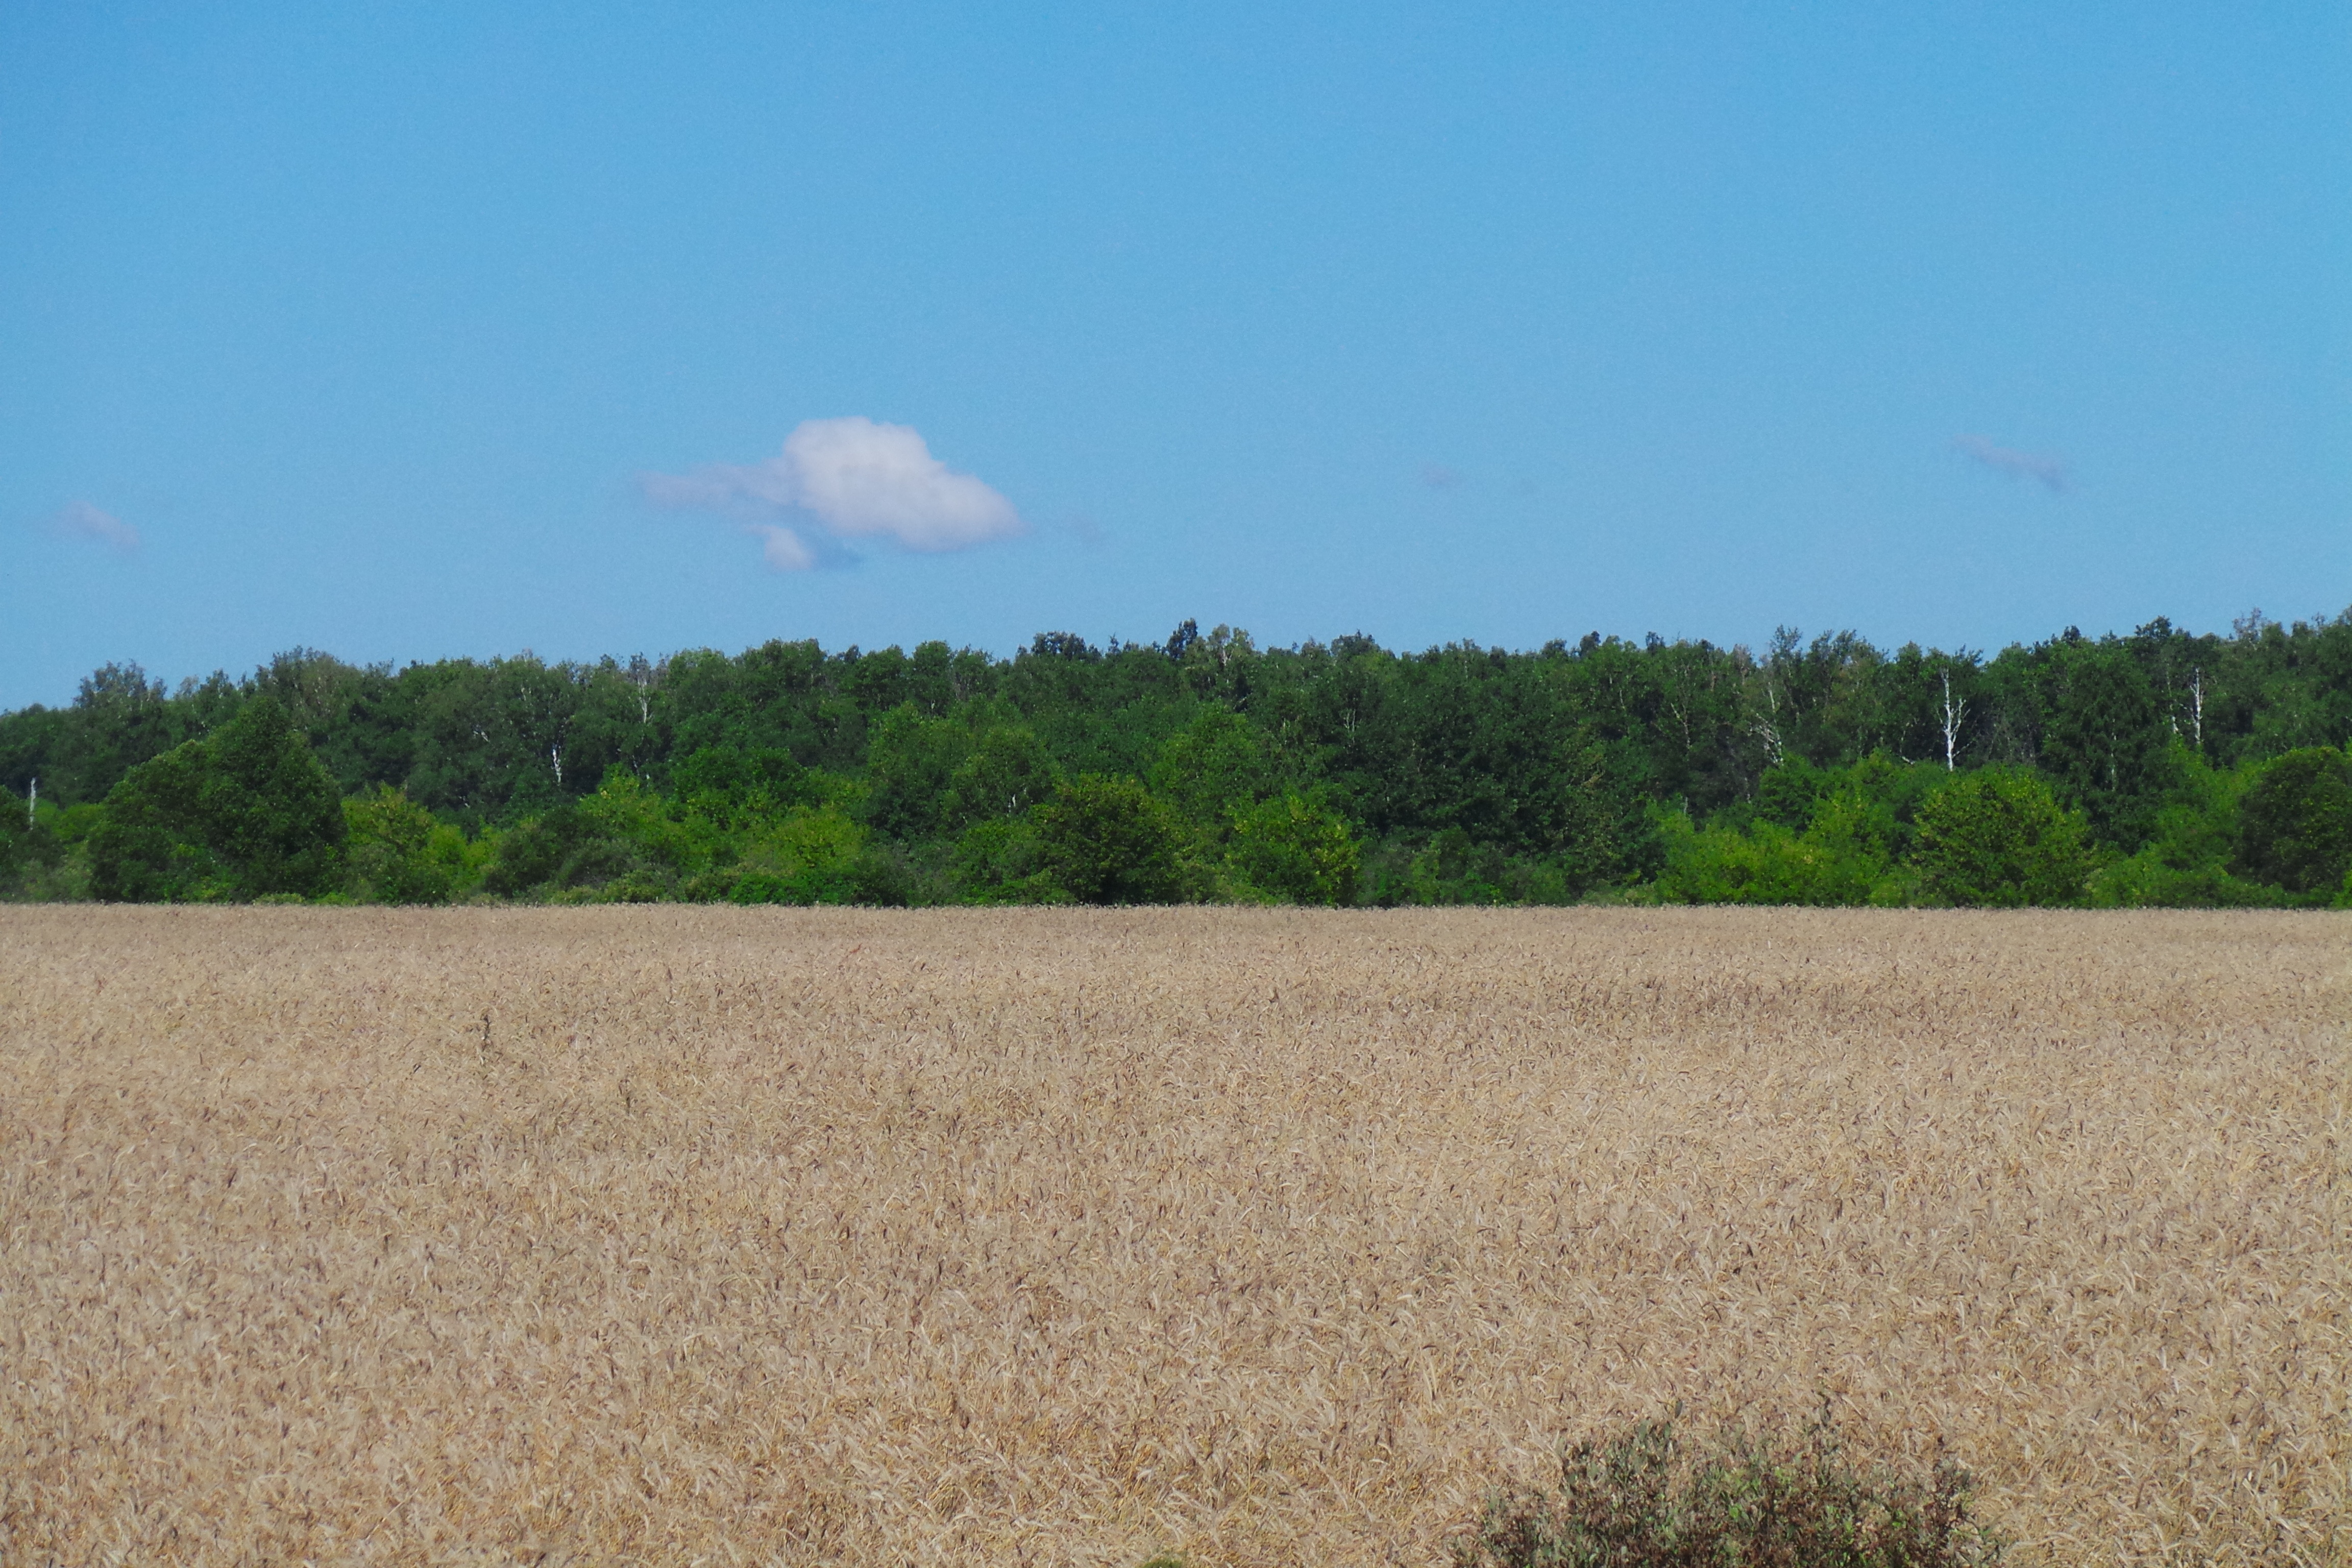
nature, marsh, plant, sky, field, farm, grain, prairie, summer, food, crop, pasture, clean, soil, agriculture, savanna, plain, grassland, ecosystem, steppe, rural area, grass family, land lot